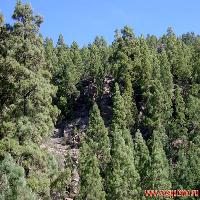
Weather: sun or clear